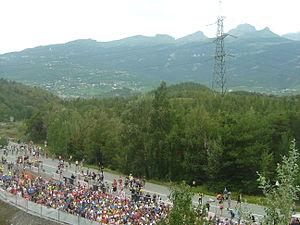
Concurrents à quelques minutes du départ de la course Sierre-Zinal 2014
La course Sierre-Zinal est une course en montagne de 31 kilomètres se déroulant dans les Alpes valaisannes et reliant la ville de Sierre au village de Zinal par le versant est du val d'Anniviers. Elle est organisée annuellement le deuxième dimanche d'août. Sierre-Zinal est aussi appelée « la course des cinq 4 000 » du nom des cinq montagnes culminant à plus de 4 000 m, visibles du parcours de la course : Weisshorn, Zinalrothorn, Ober Gabelhorn, Cervin et Dent Blanche. La première édition de cette course de montagne s'est déroulée en 1974.